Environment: real
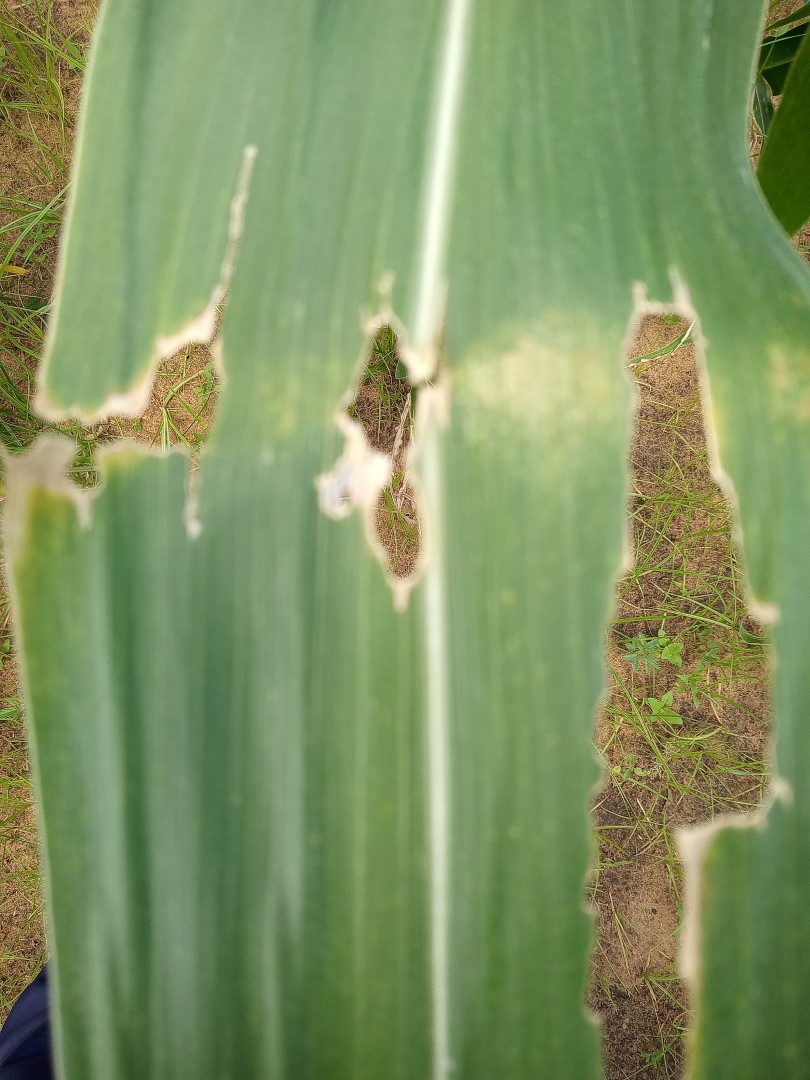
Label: fall_armyworm